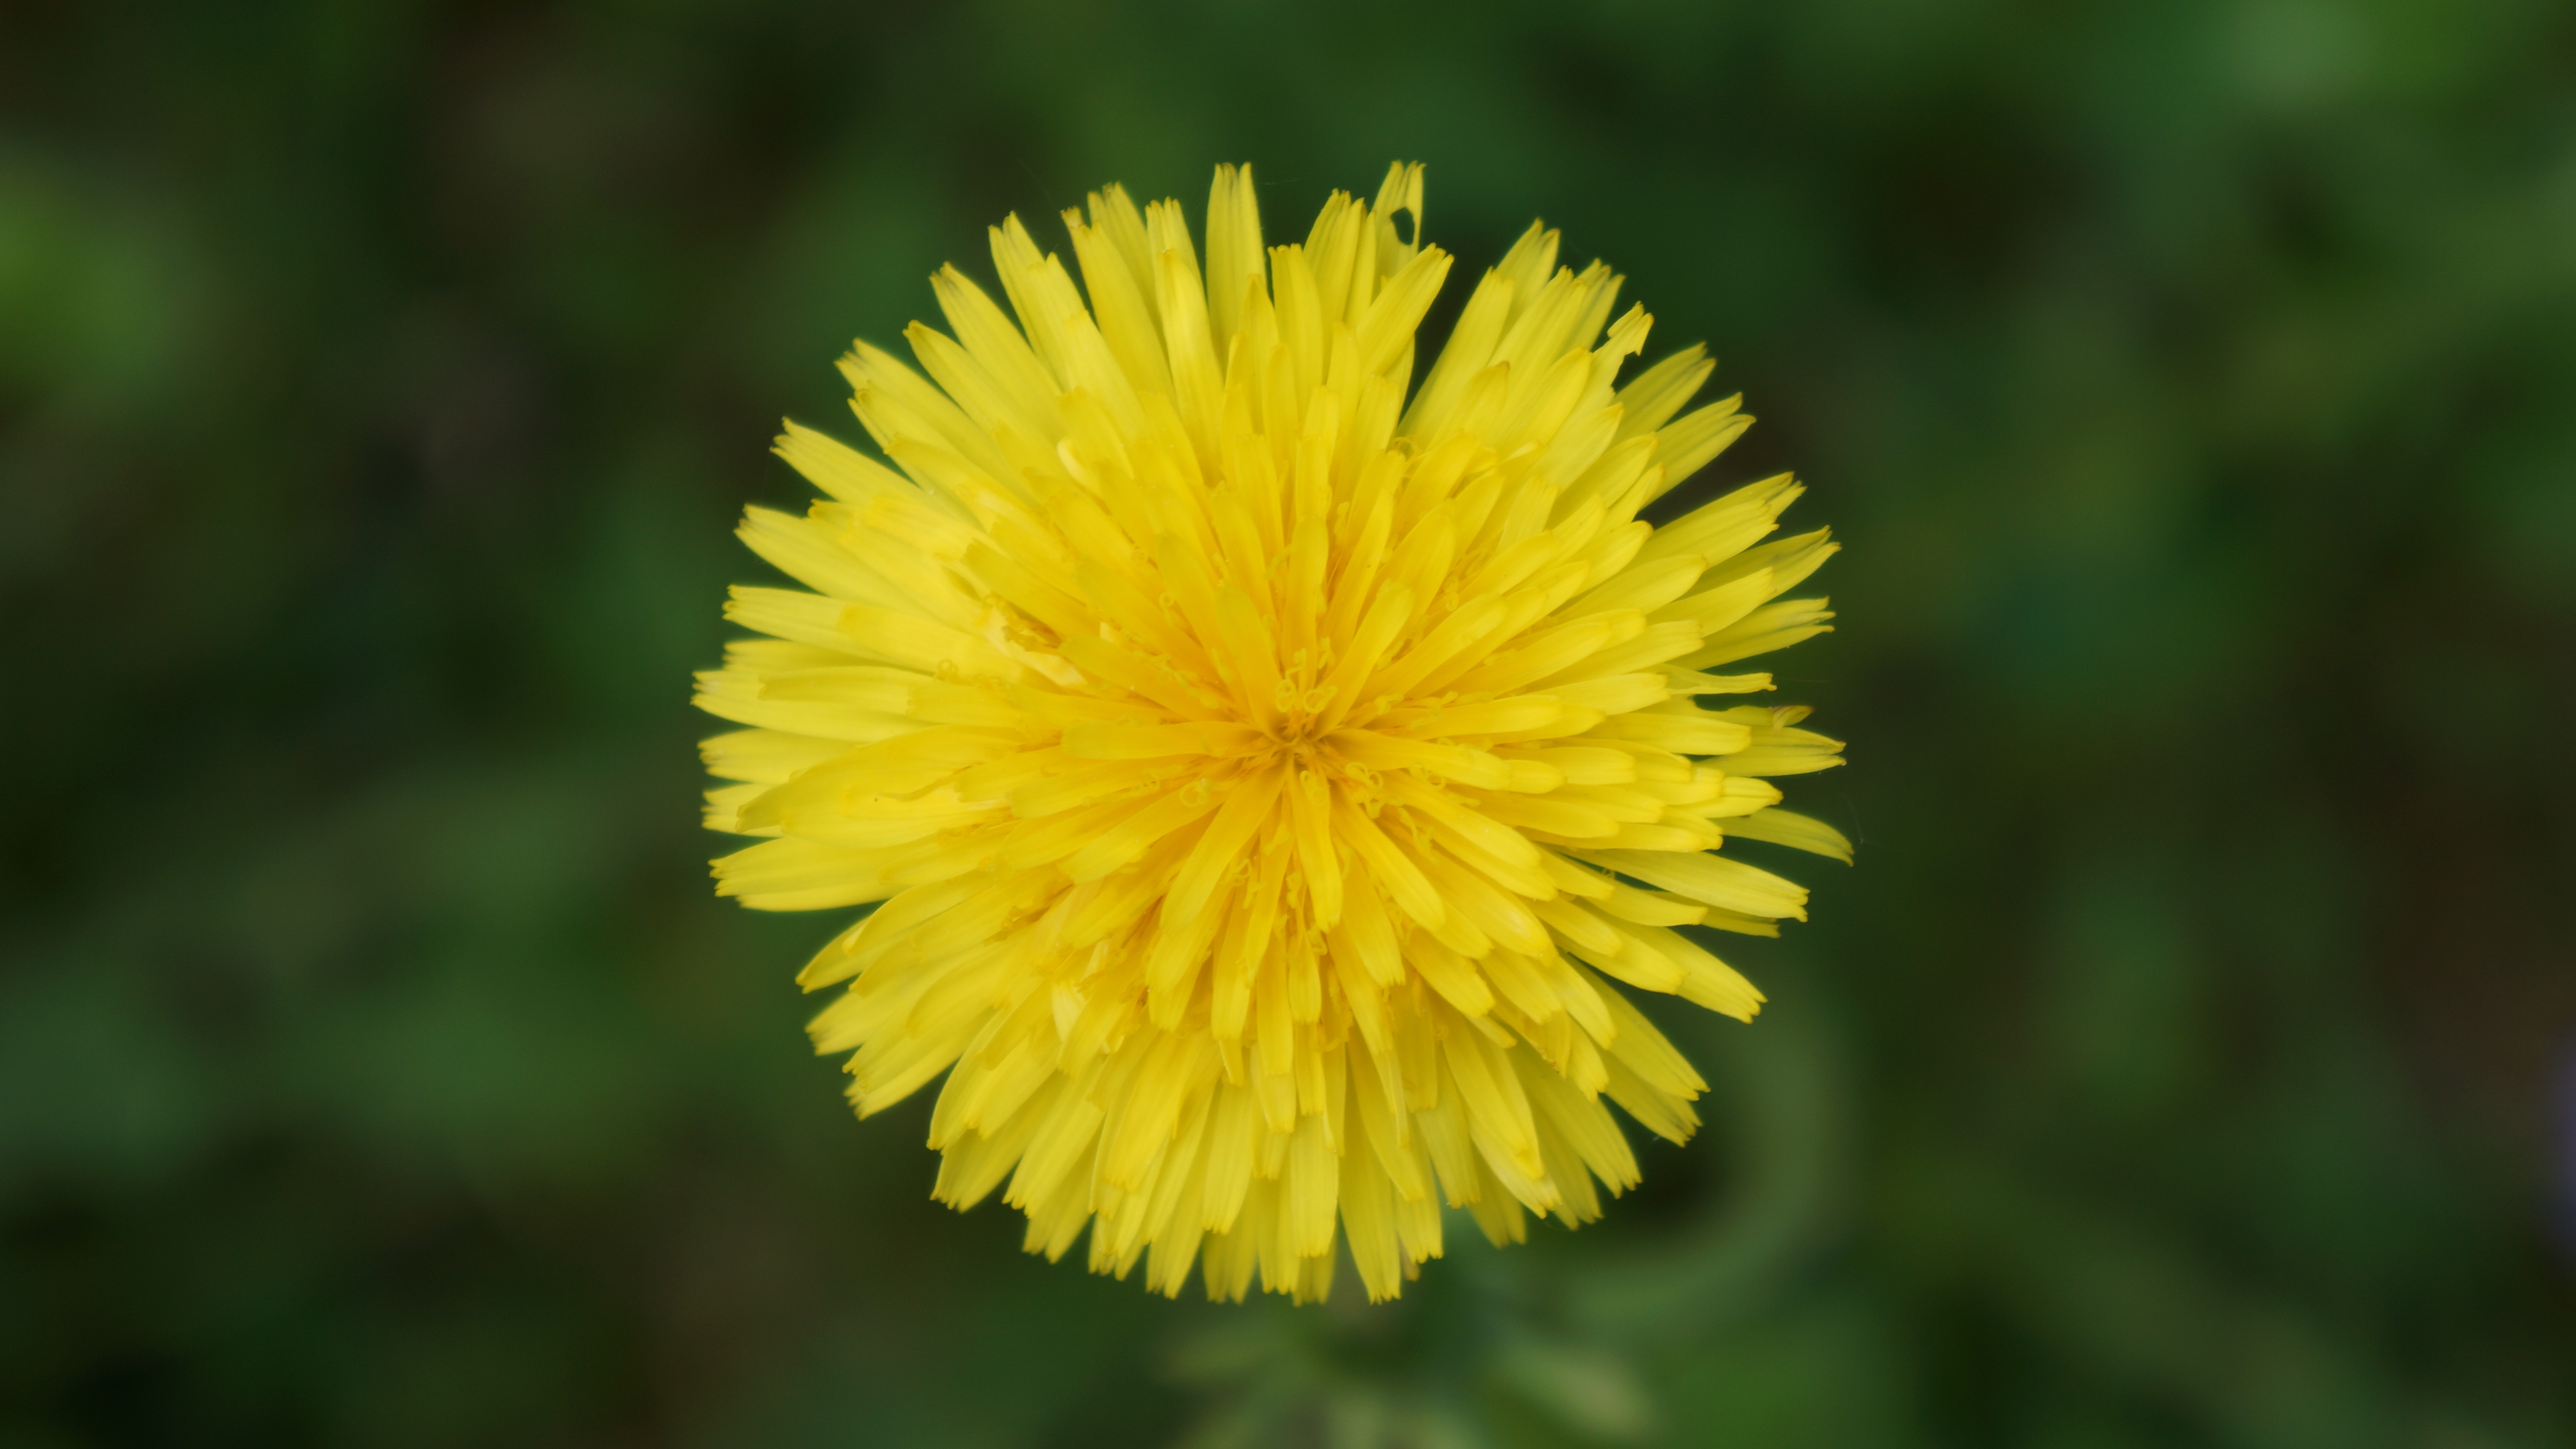
nature, plant, dandelion, flower, petal, daisy, botany, yellow, flora, yellow flower, wildflower, weed, nectar, macro photography, flowering plant, daisy family, taraxacum officinale, plant stem, land plant